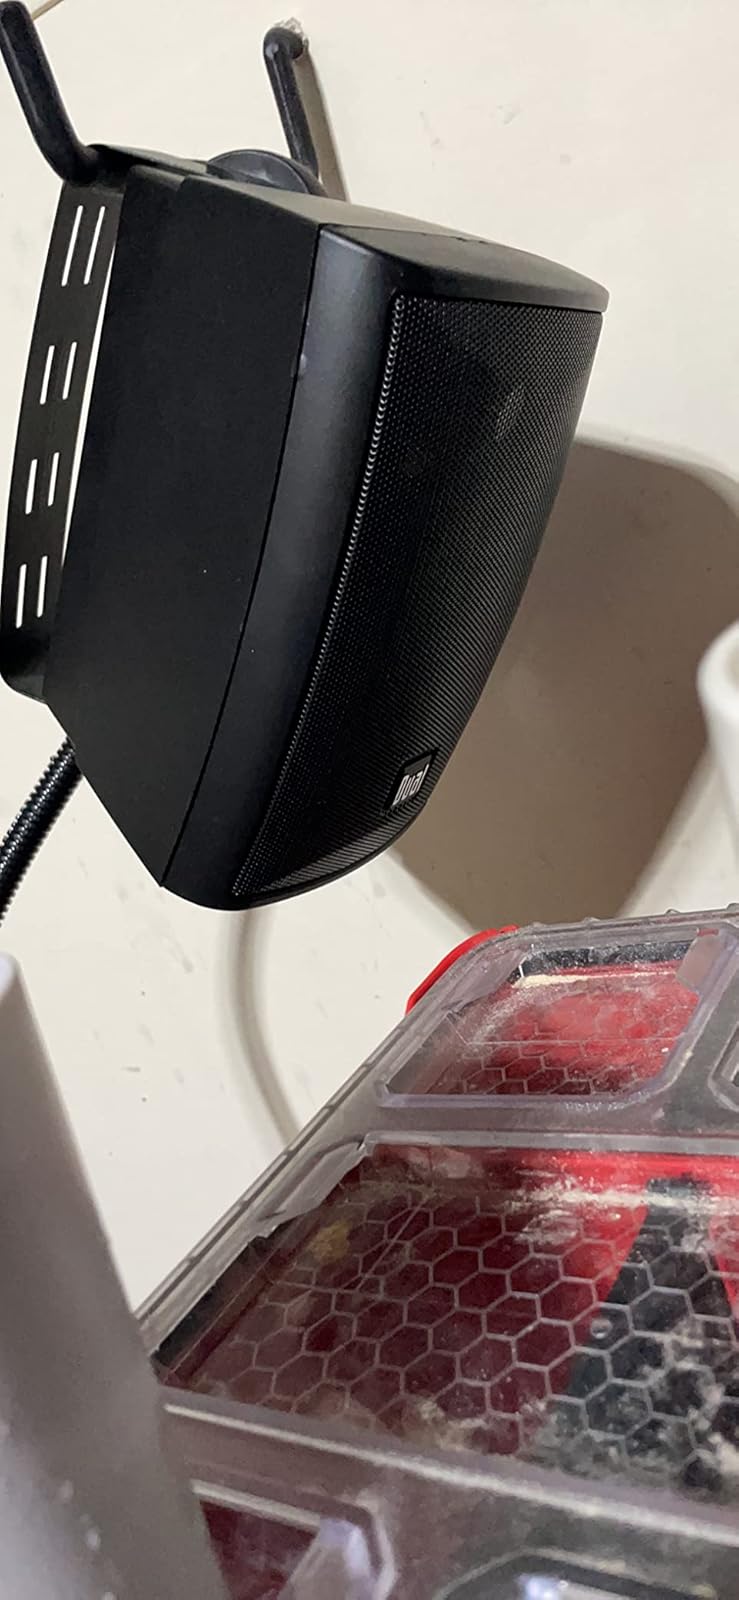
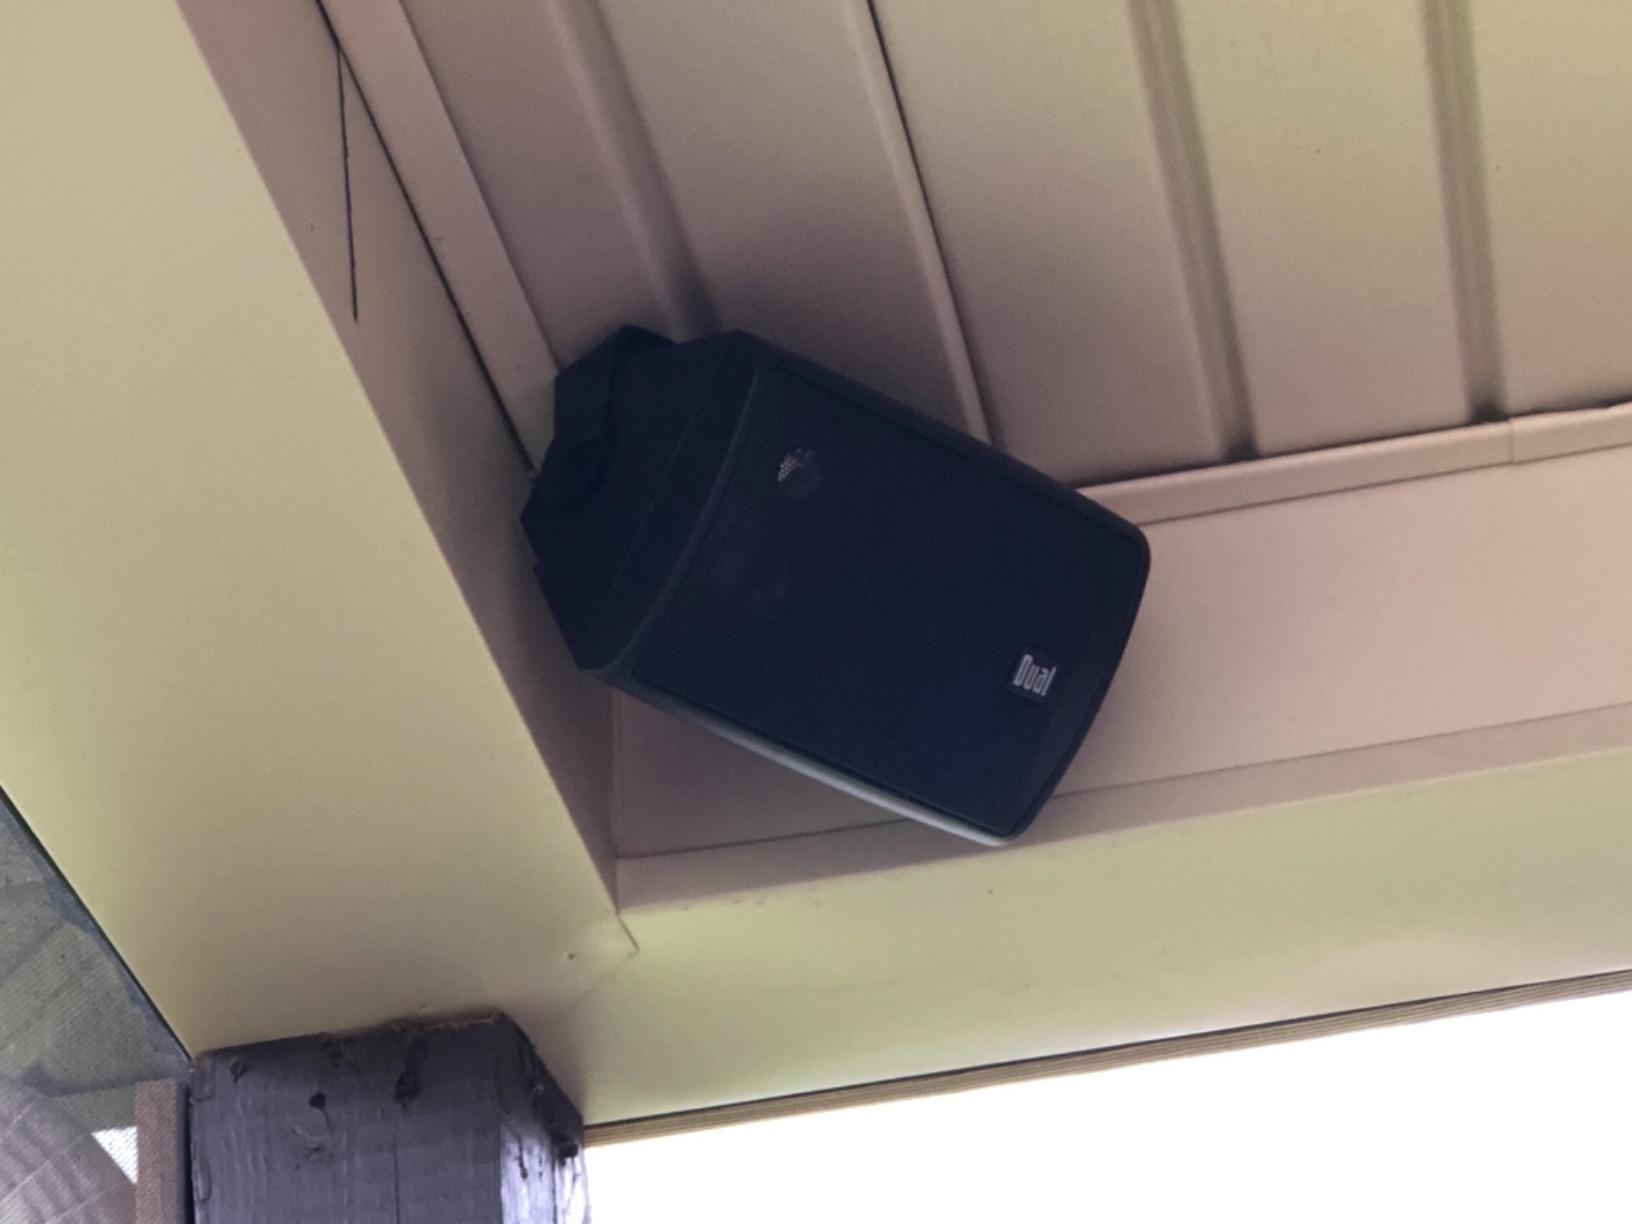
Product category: speaker
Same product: yes